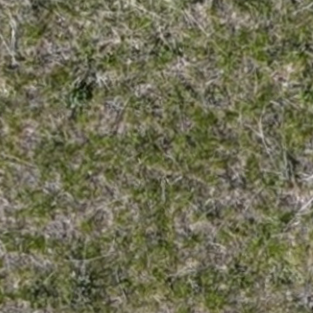
Month: may